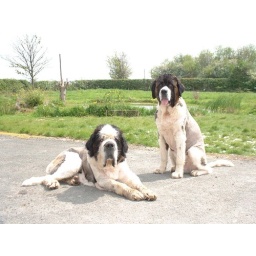
the boys really suffered in the summer heat so I'd get the sheep shears out and give them a trim!